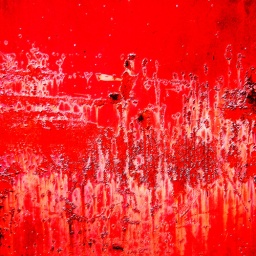
Rusty plate on the wall in the alley behind the Elmdale Tavern, Wellington Street, OttawaPhotoshoppery, printed on canvas